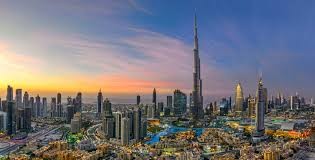
Landmark: Burj Khalifa